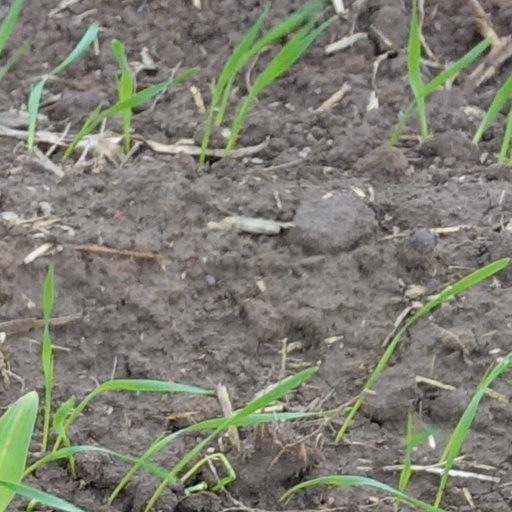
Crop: wheat